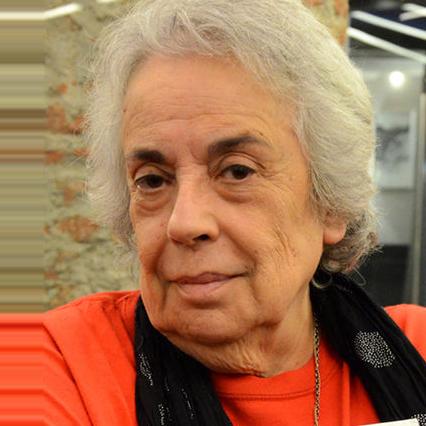
Age: 73